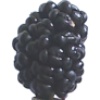
Label: mulberry